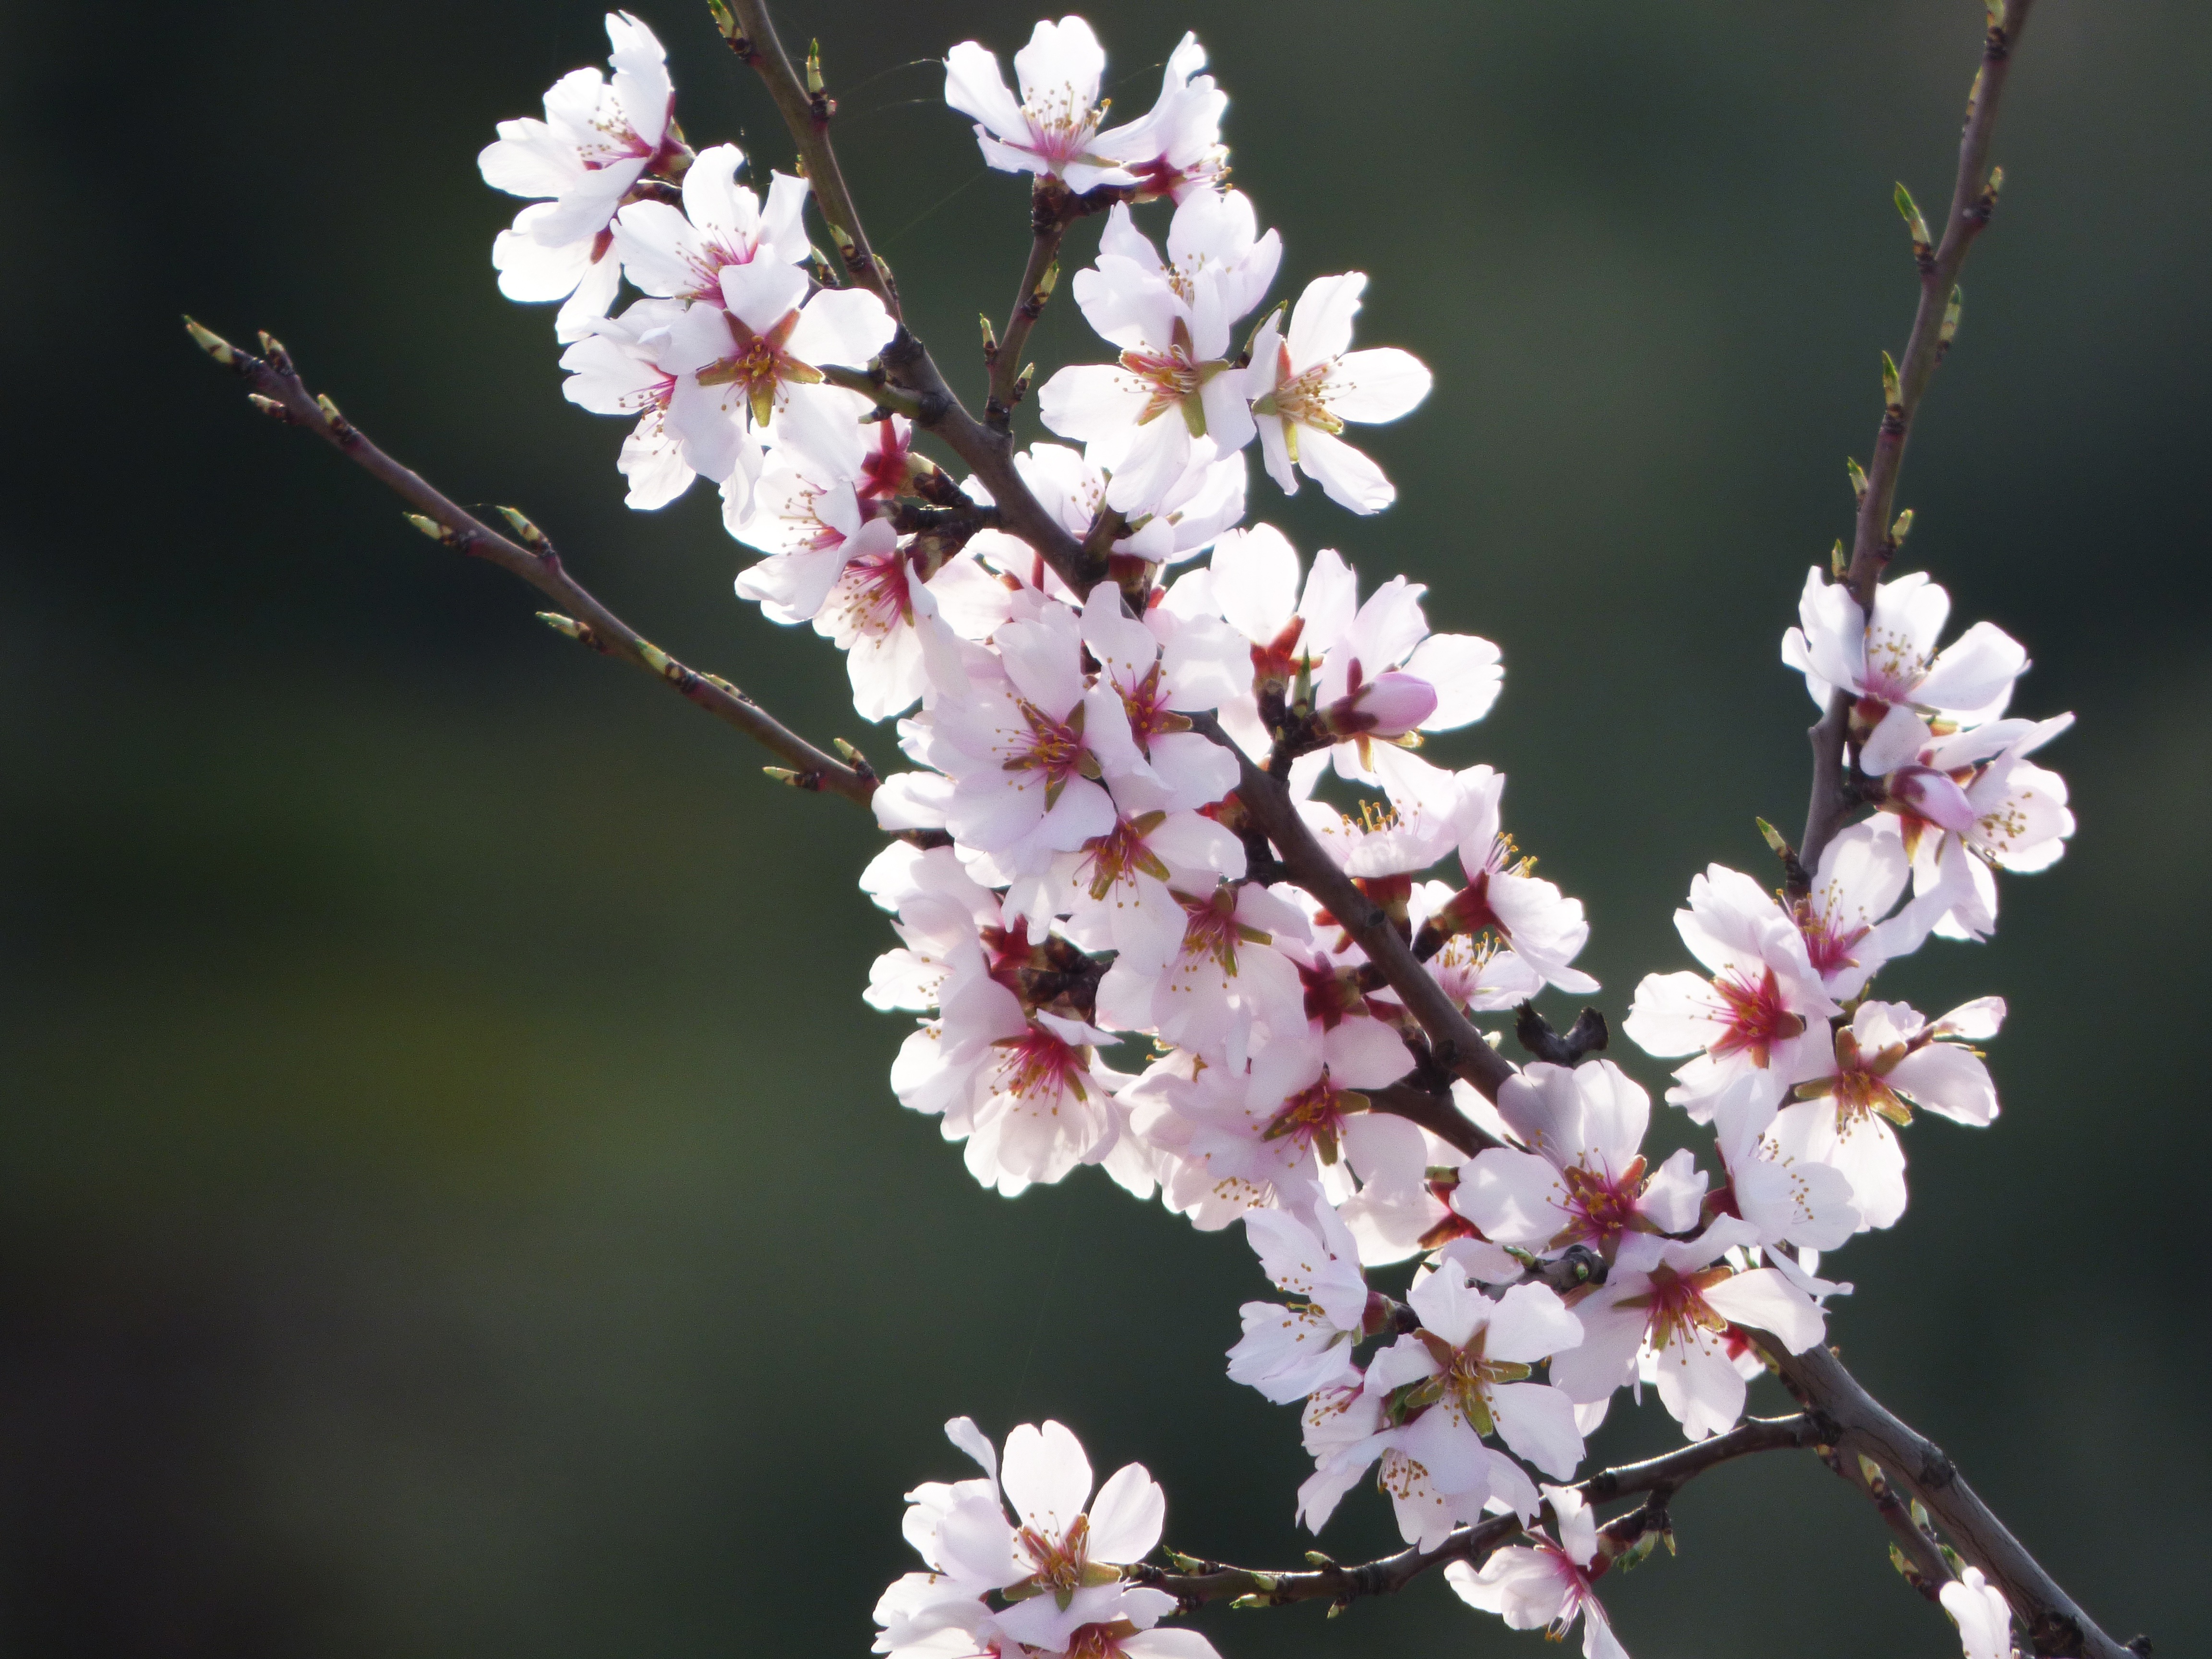
branch, blossom, plant, fruit, flower, petal, food, spring, produce, botany, flora, cherry blossom, beauty, cherry, macro photography, flowering plant, flowery branch, almond flower, florir, land plant, almond tree in blossom